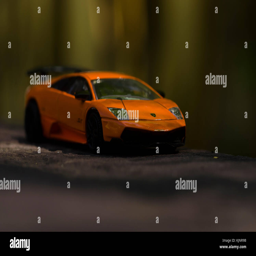
a toy car on a rocky surface during a play time